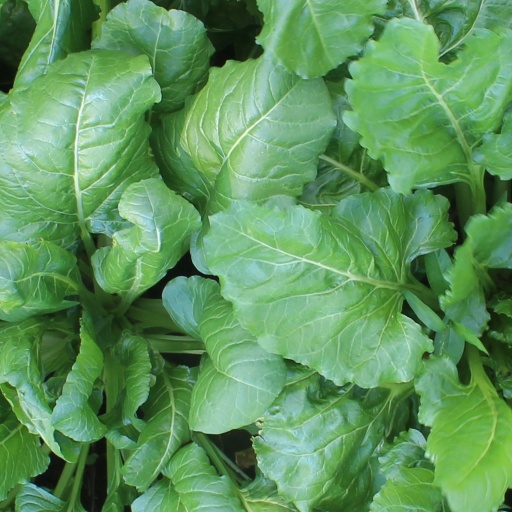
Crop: sugar beet